Courage (2011 film)

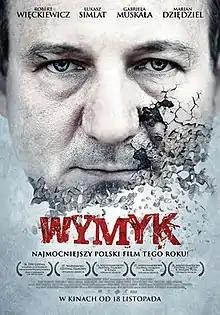
Film poster

Courage is a 2011 Polish action film directed by Greg Zglinski.